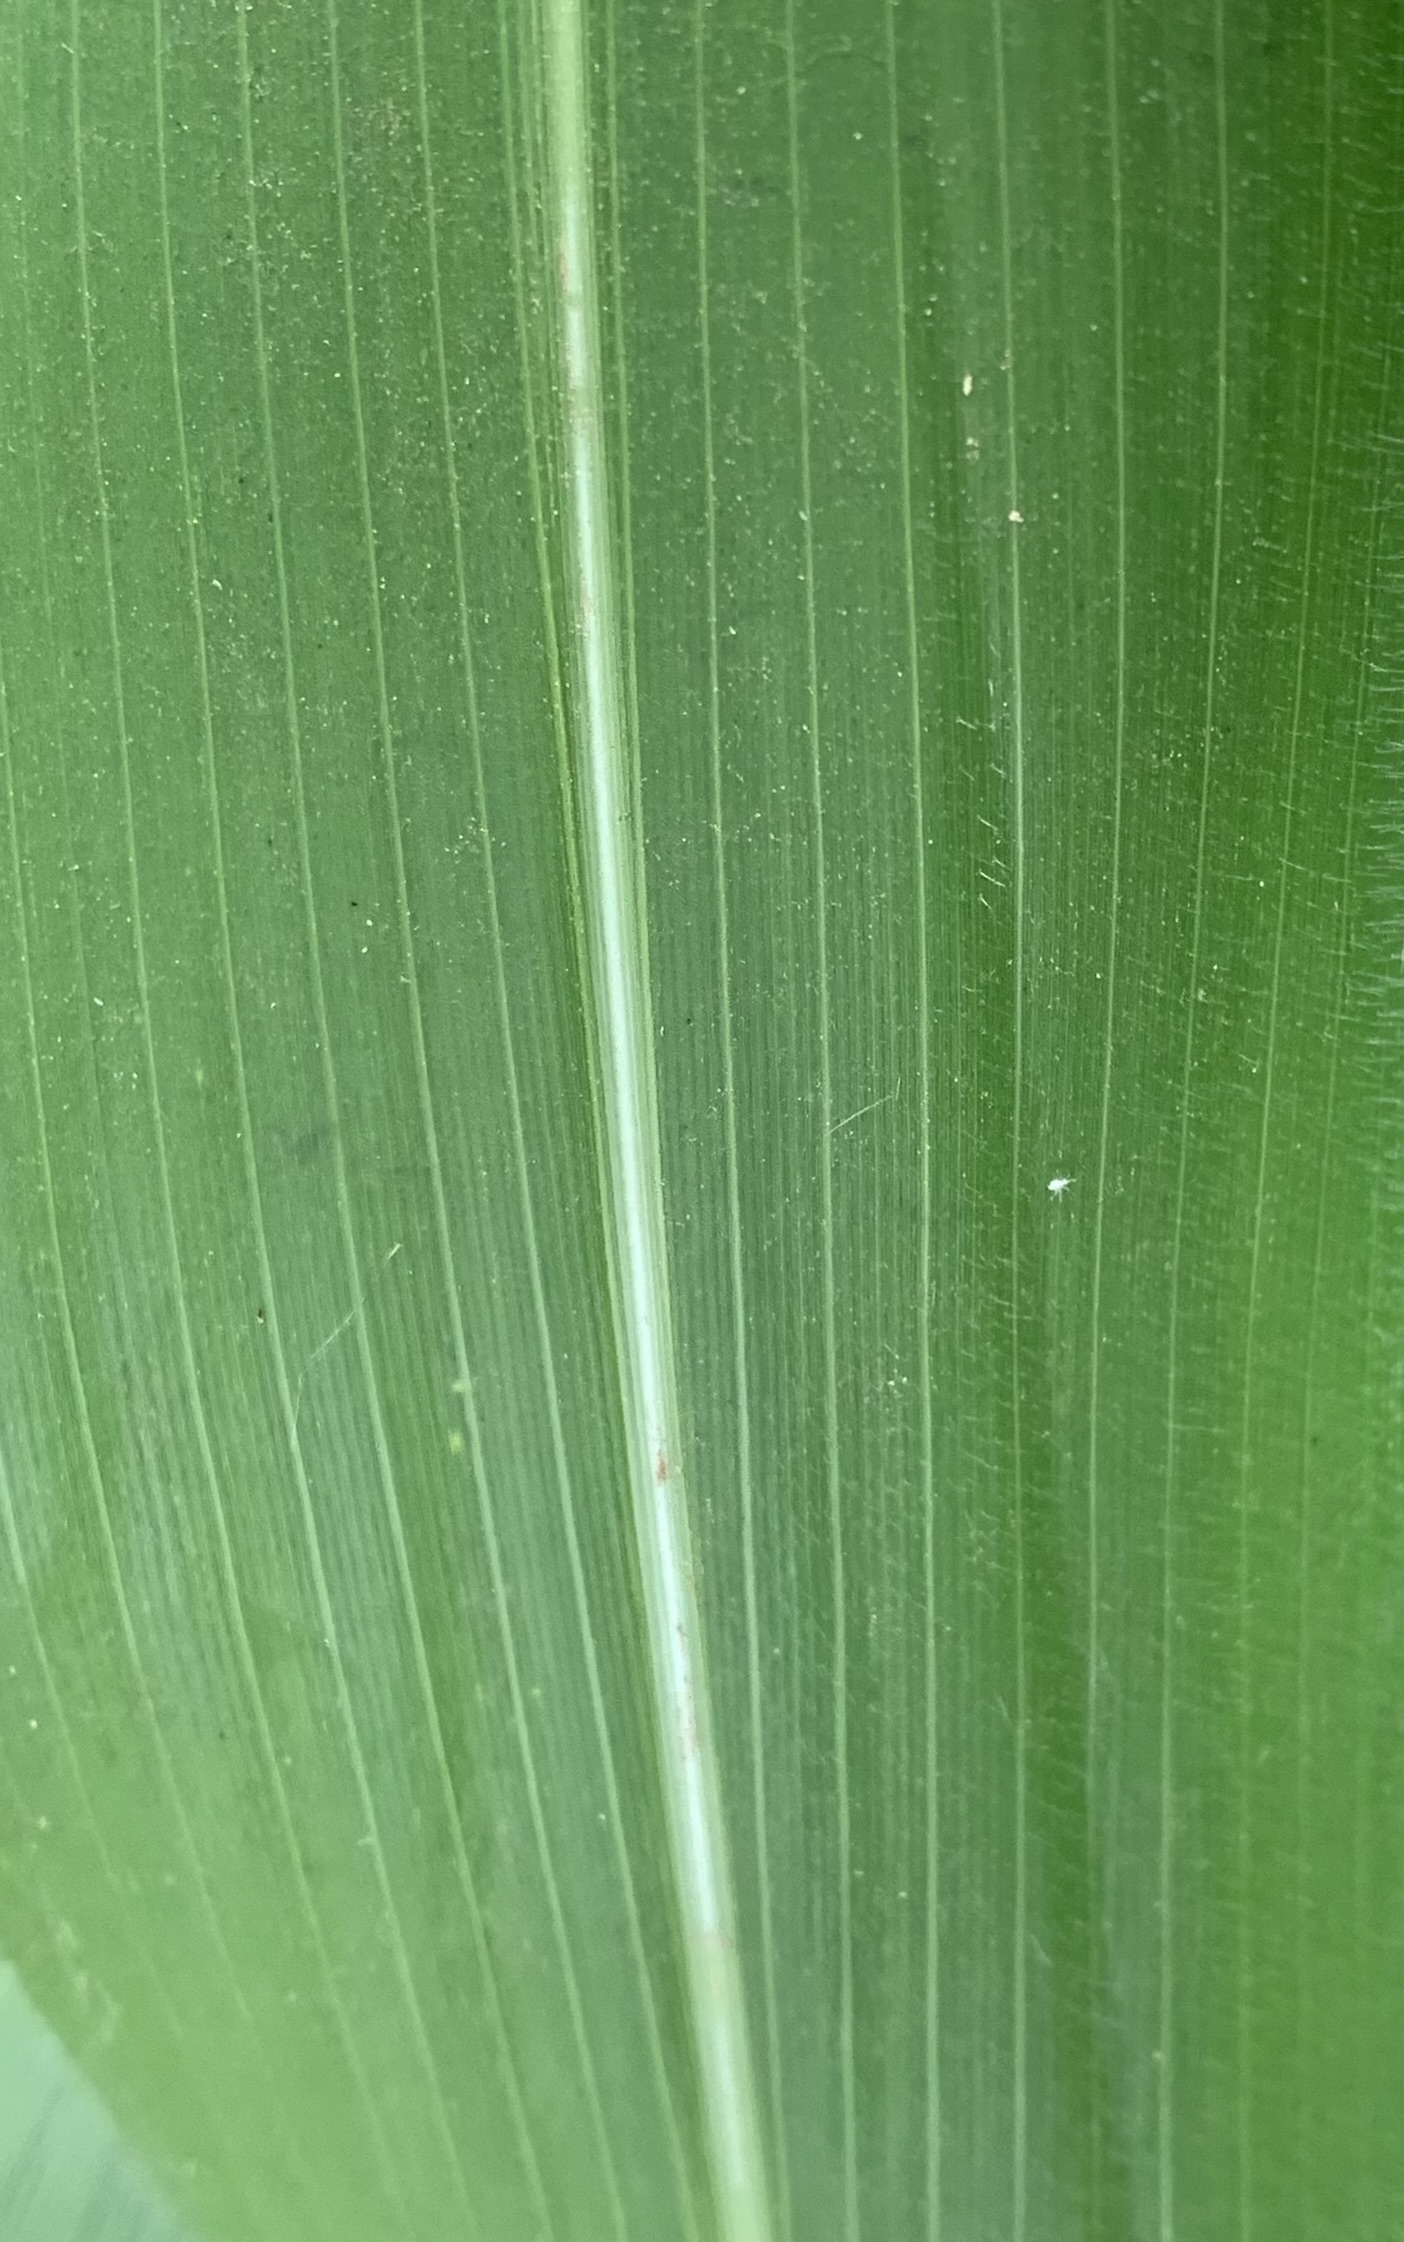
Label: Healthy